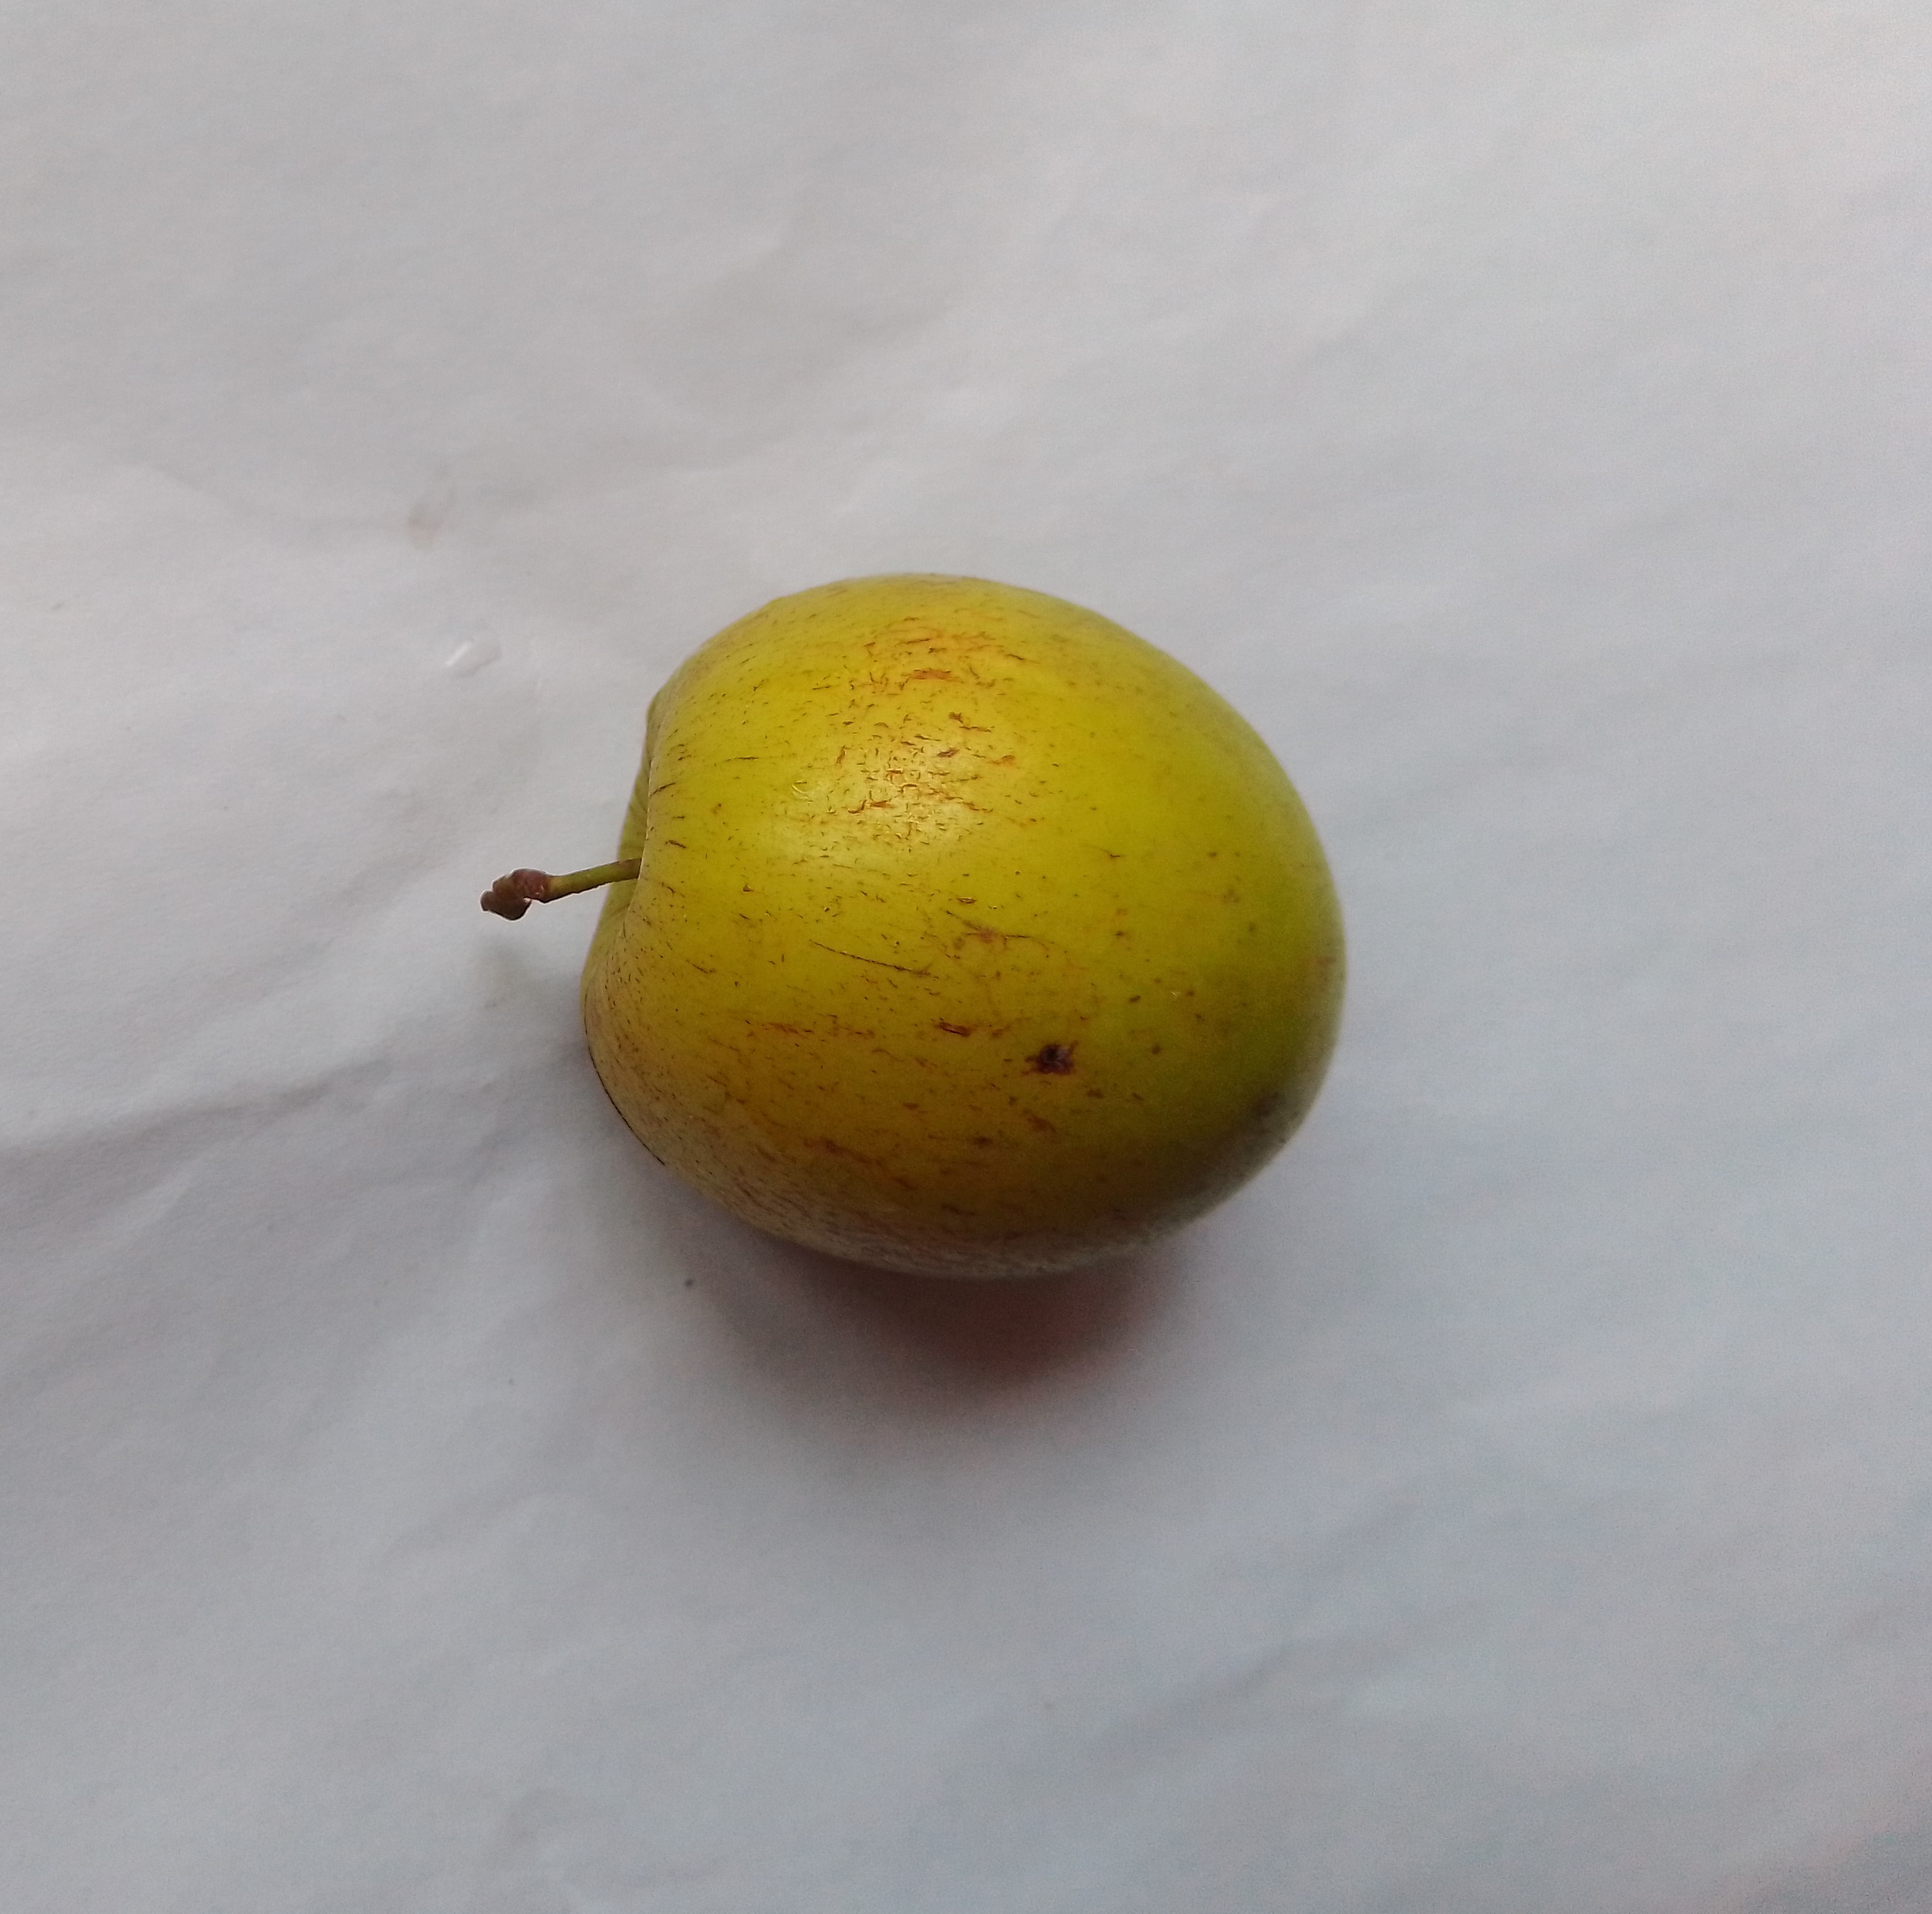
Fruit: jujube
Condition: fresh